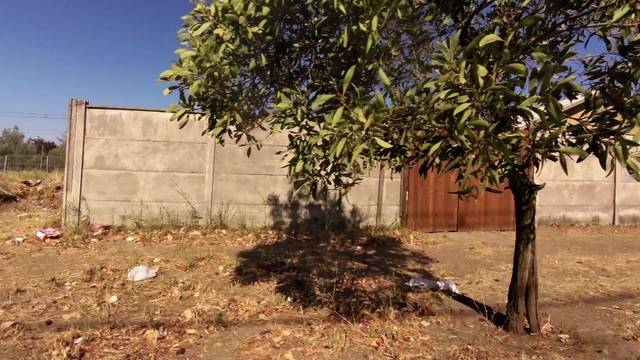
Region: Chile
Coordinates: -35.444, -71.651